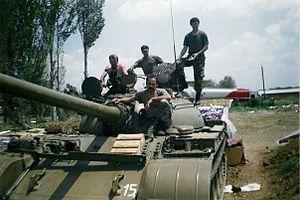
L'insurrection albanaise de 2001 en Macédoine est une insurrection armée menée par l'Armée de libération nationale, organisation d'origine kosovare, contre le gouvernement de la République de Macédoine. Cette organisation manifestait ainsi la volonté des Albanais de Macédoine d'accéder à plus d'autonomie et de reconnaissance de la part de l'État. Il a commencé en janvier 2001, lorsque l'UÇK-M a commencé à attaquer des policiers et des soldats macédoniens, et s'est achevé en août 2001, après des accords entre les deux parties. Cependant, des hostilités ont persisté jusqu'en novembre de la même année. Le conflit a mobilisé des troupes de l'OTAN, chargées de rétablir l'ordre et de désarmer les insurgés albanais.